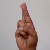
The image shows a hand gesture representing the letter 'R' in Indian Sign Language.